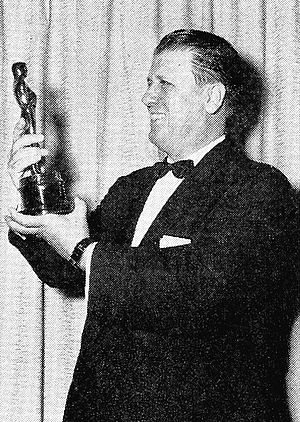
George Stevens
George Stevens var en amerikansk filminstruktør.